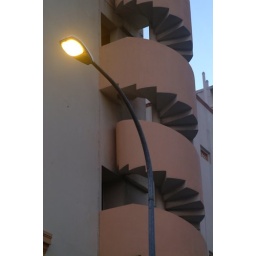
Chanced upon a back alley where the street lamp lit up the deserted street.